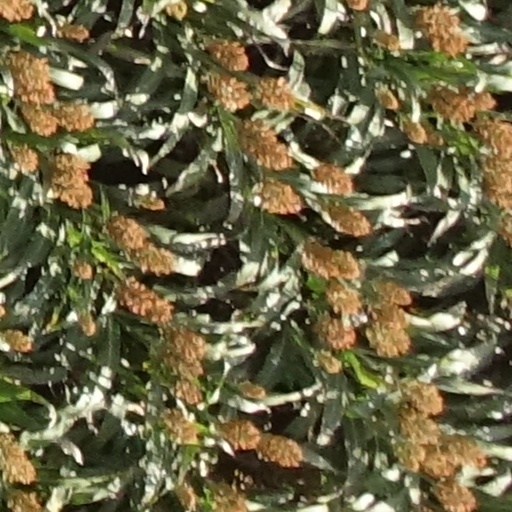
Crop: sorghum